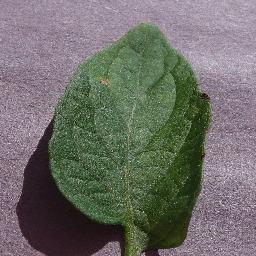
Label: Tomato___Target_Spot